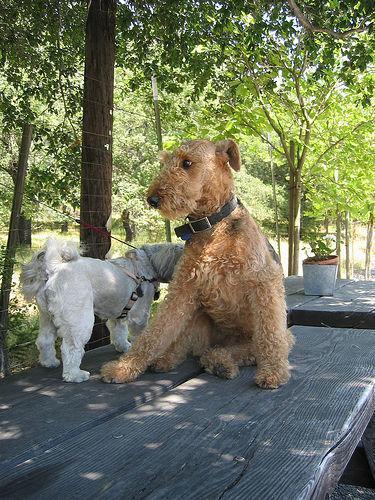
Airedale